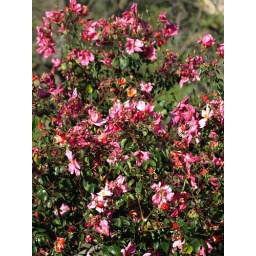
This rose garden is on the north bank of the river Torrens, between the University footbridge and the Albert bridge near the Zoo.